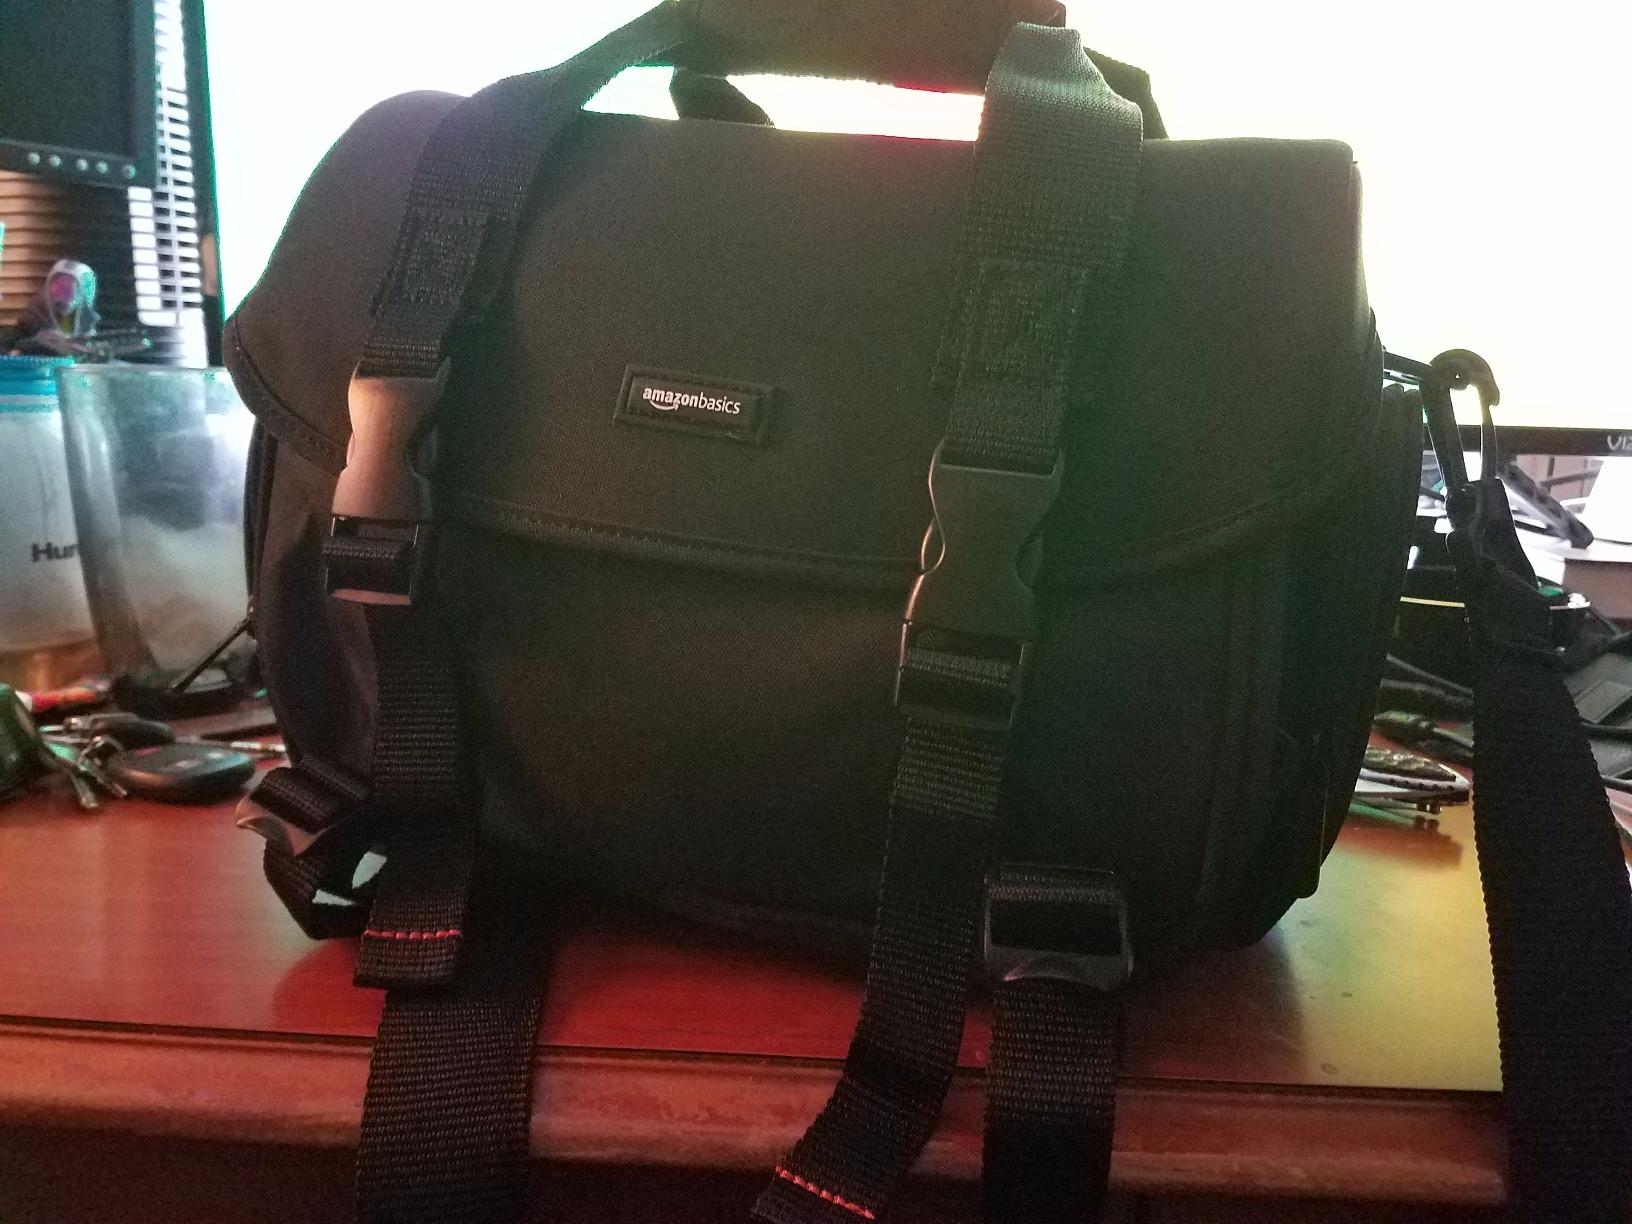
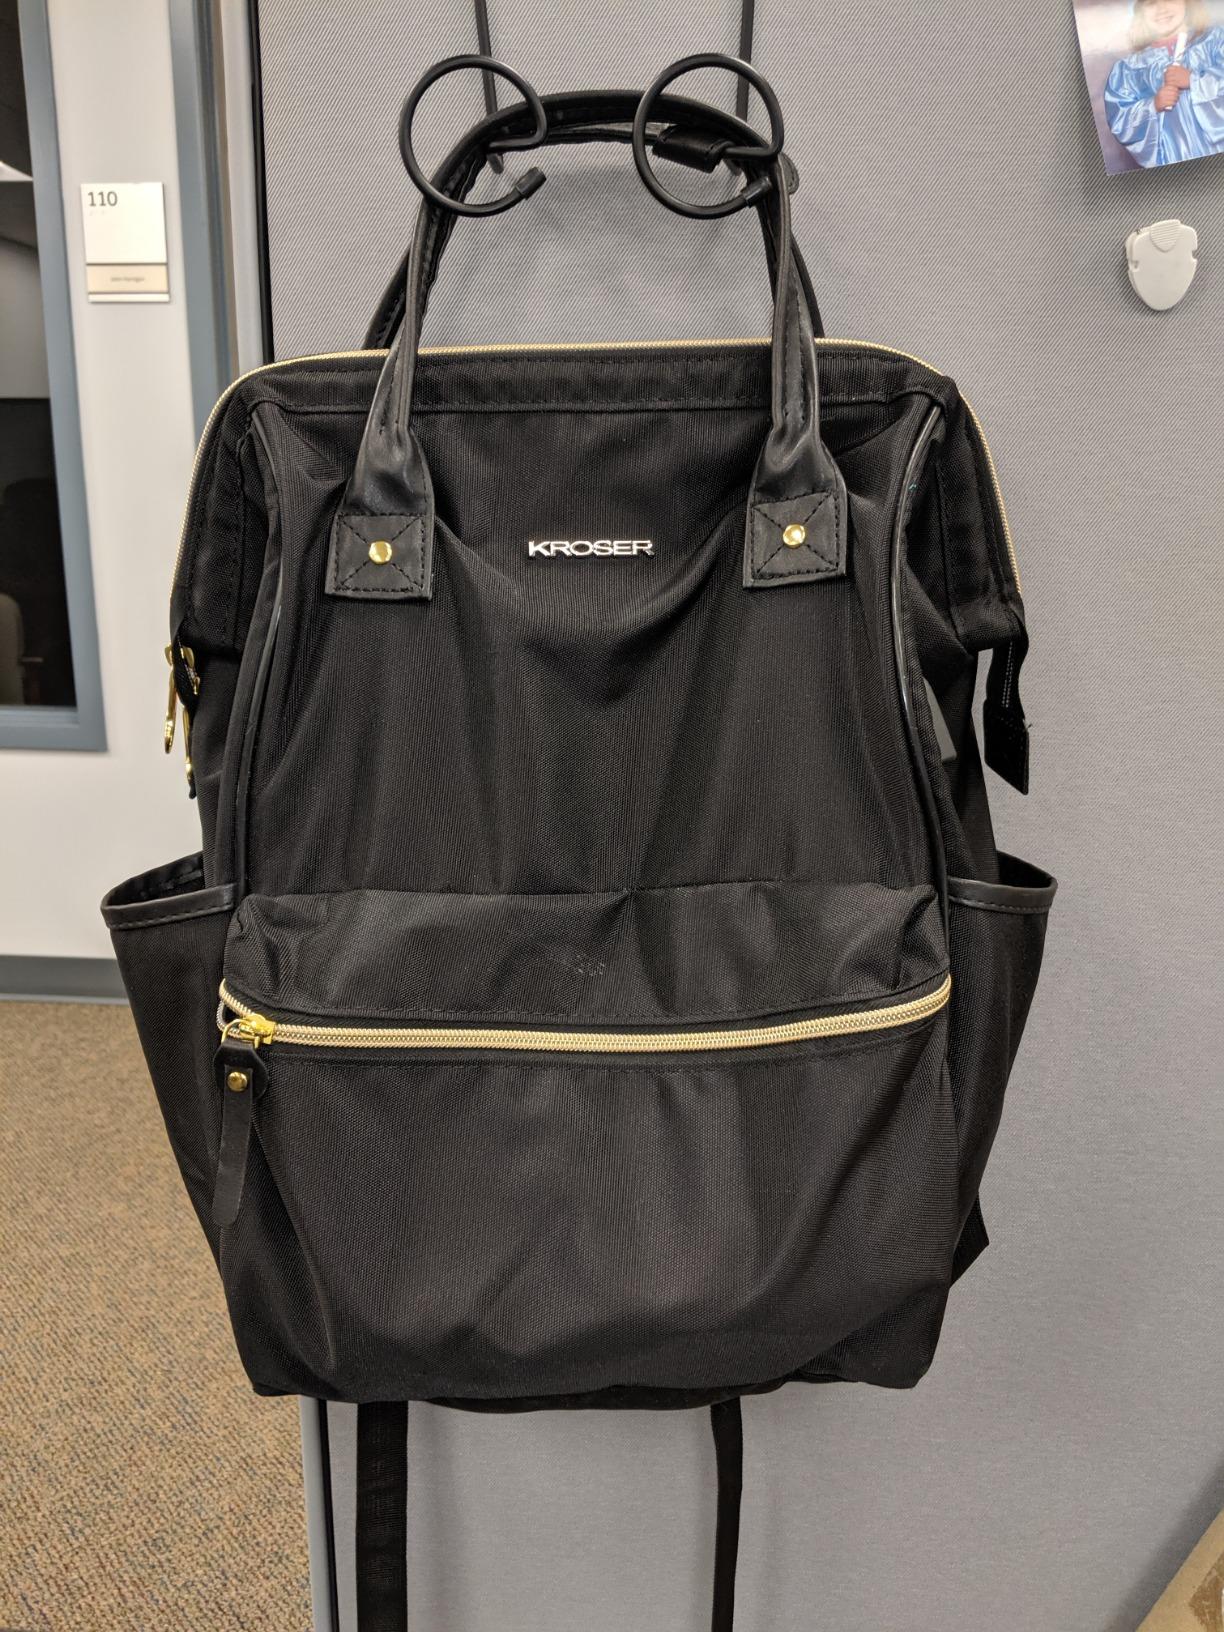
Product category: bag
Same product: no